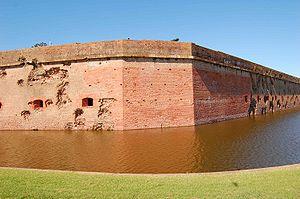
Le siège du Fort Pulaski se conclut avec la bataille du fort Pulaski qui se déroule du 10 au 11 avril 1862 pendant la guerre de Sécession. Les forces de l'Union installées sur Tybee Island et les forces navales mènent un siège de 112 jours qui se termine par la capture du fort Pulaski tenu par les confédérés au terme d'un bombardement de 30 heures. Le siège et la bataille sont importants par le fait de l'utilisation novatrice de canons rayés qui rendent les défenses côtières obsolètes. L'union initie des opérations amphibies à grande échelle.